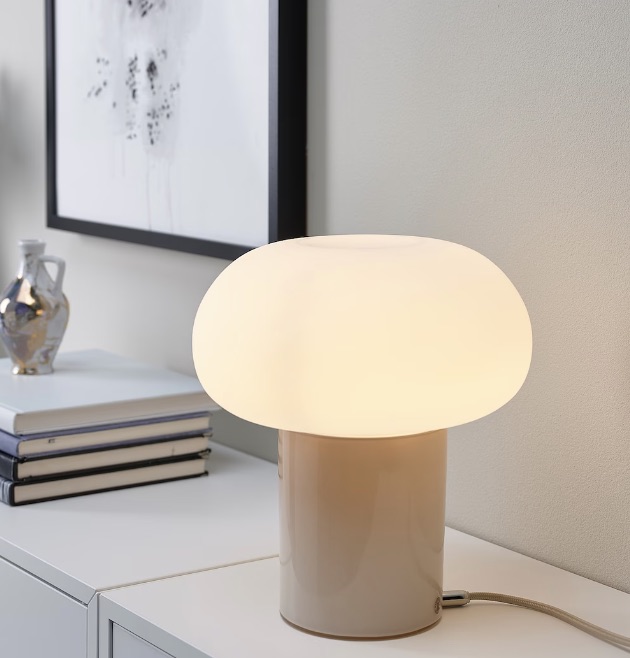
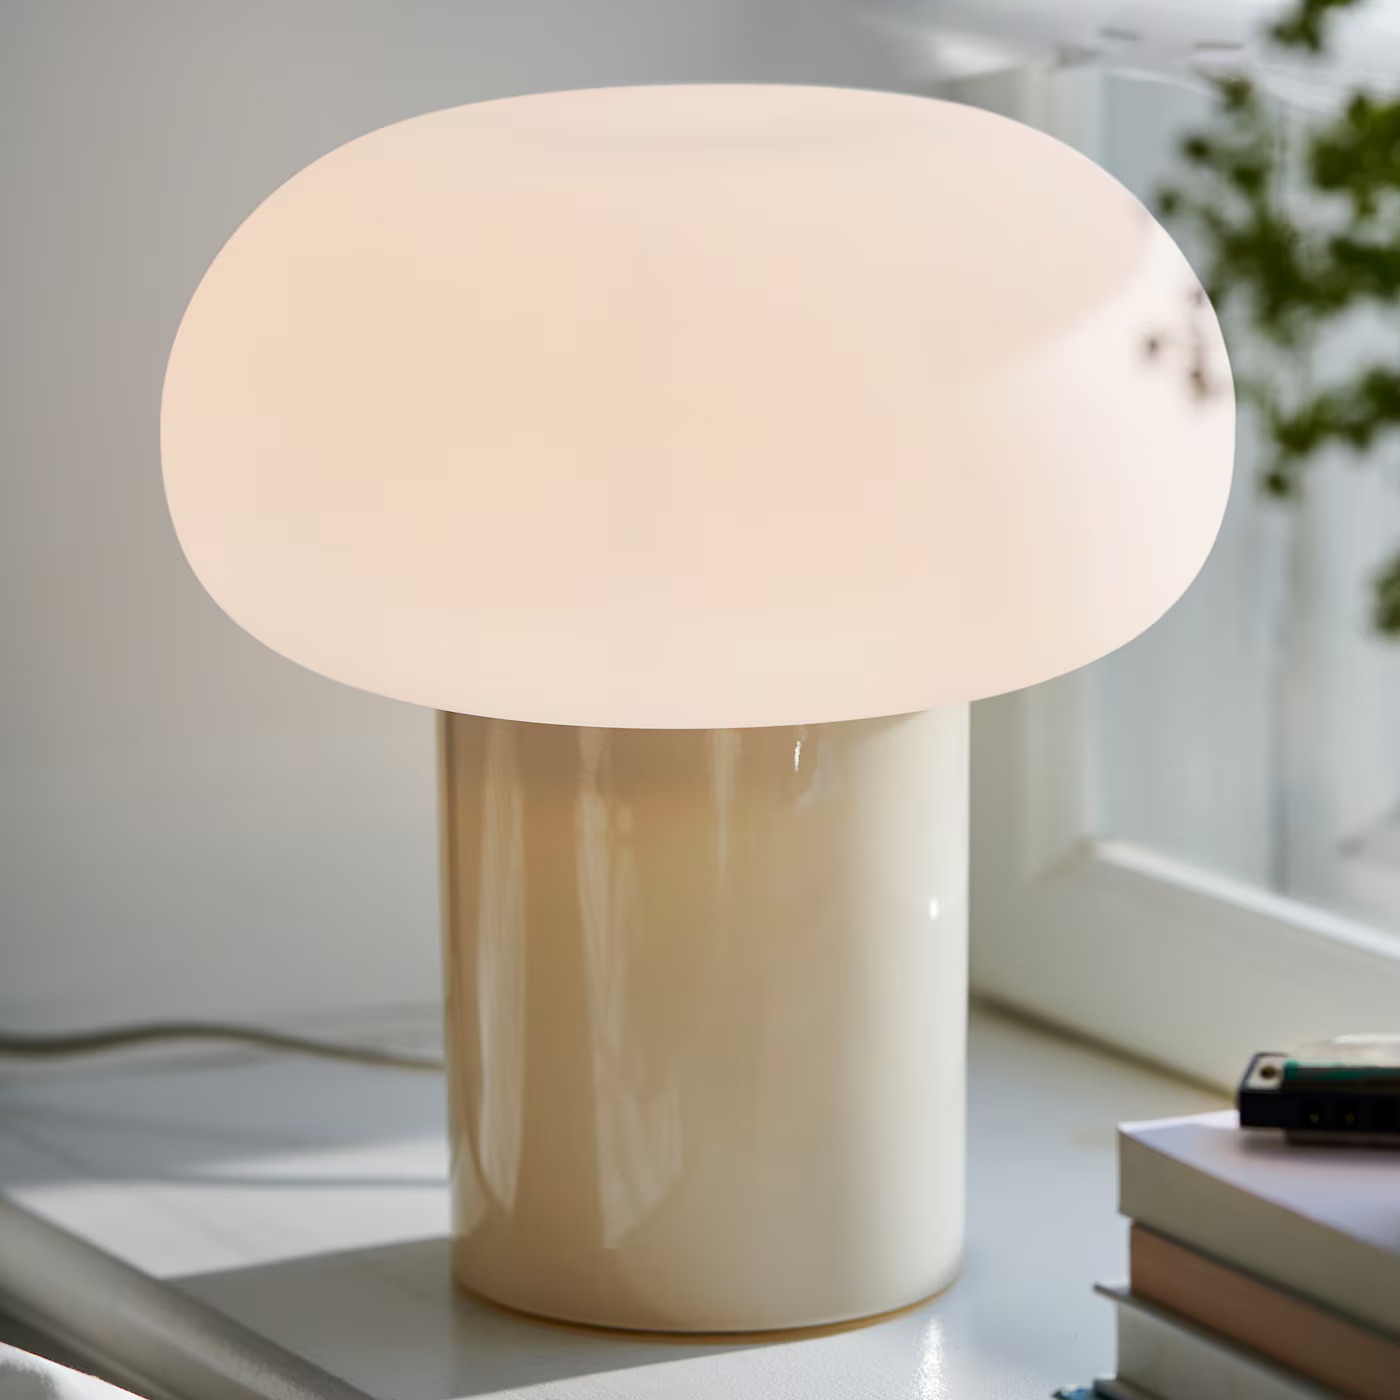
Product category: misc
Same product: yes